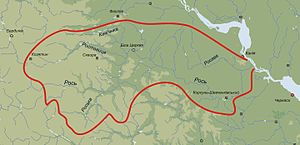
Ros
Ros' afvandingsområde
Ros er en biflod til Dnepr i Vinnitsja, Kijev og Tjerkasy oblast i Ukraine. Ros er 346 km lang og har et afvandingsareal på 12.600 km². Middelvandføringen er 22,5 m³/s 60 km fra udmundingen i Dnepr.